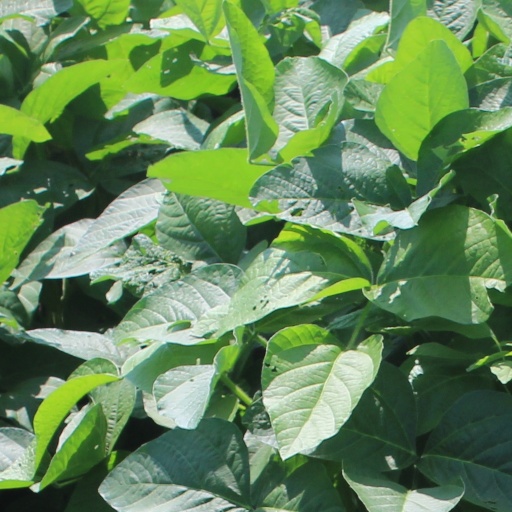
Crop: soybean